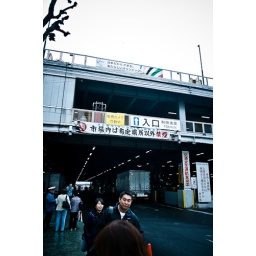
Forgot the name again.. But ya, there's only one famous fish market in tokyo! kekekek :)